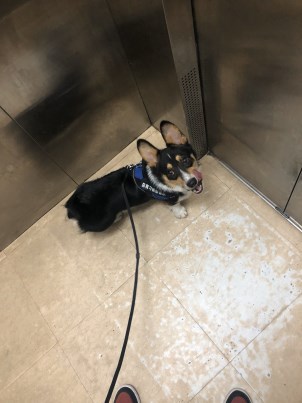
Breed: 2909-n000116-Cardigan